Redcar and Cleveland Borough Council

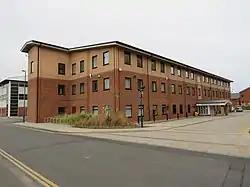
Redcar and Cleveland House, Kirkleatham Street, Redcar, TS101RT: Council's main offices.

The council meets at the Civic Centre on Ridley Street in Redcar. It has its main offices in the adjoining Redcar and Cleveland House at the corner of Ridley Street and Kirkleatham Street, which was built in 1996 to accommodate the extra staff the council took on when it became a unitary authority. The Civic Centre opened in 2014 as part of a £31million development called the "Leisure and Community Heart", which incorporates a council chamber, mayor's parlour, register services, meeting rooms, 44 business units, as well as sport and leisure facilities.